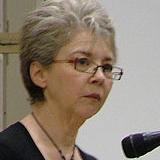
Age: 57